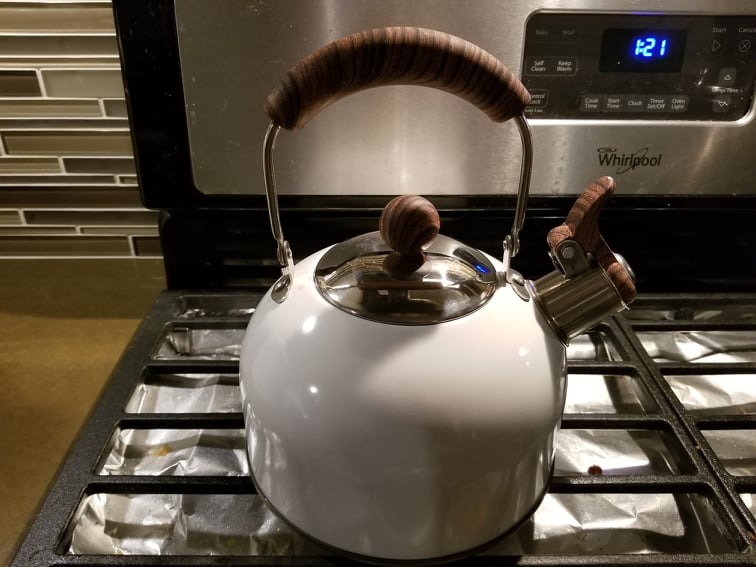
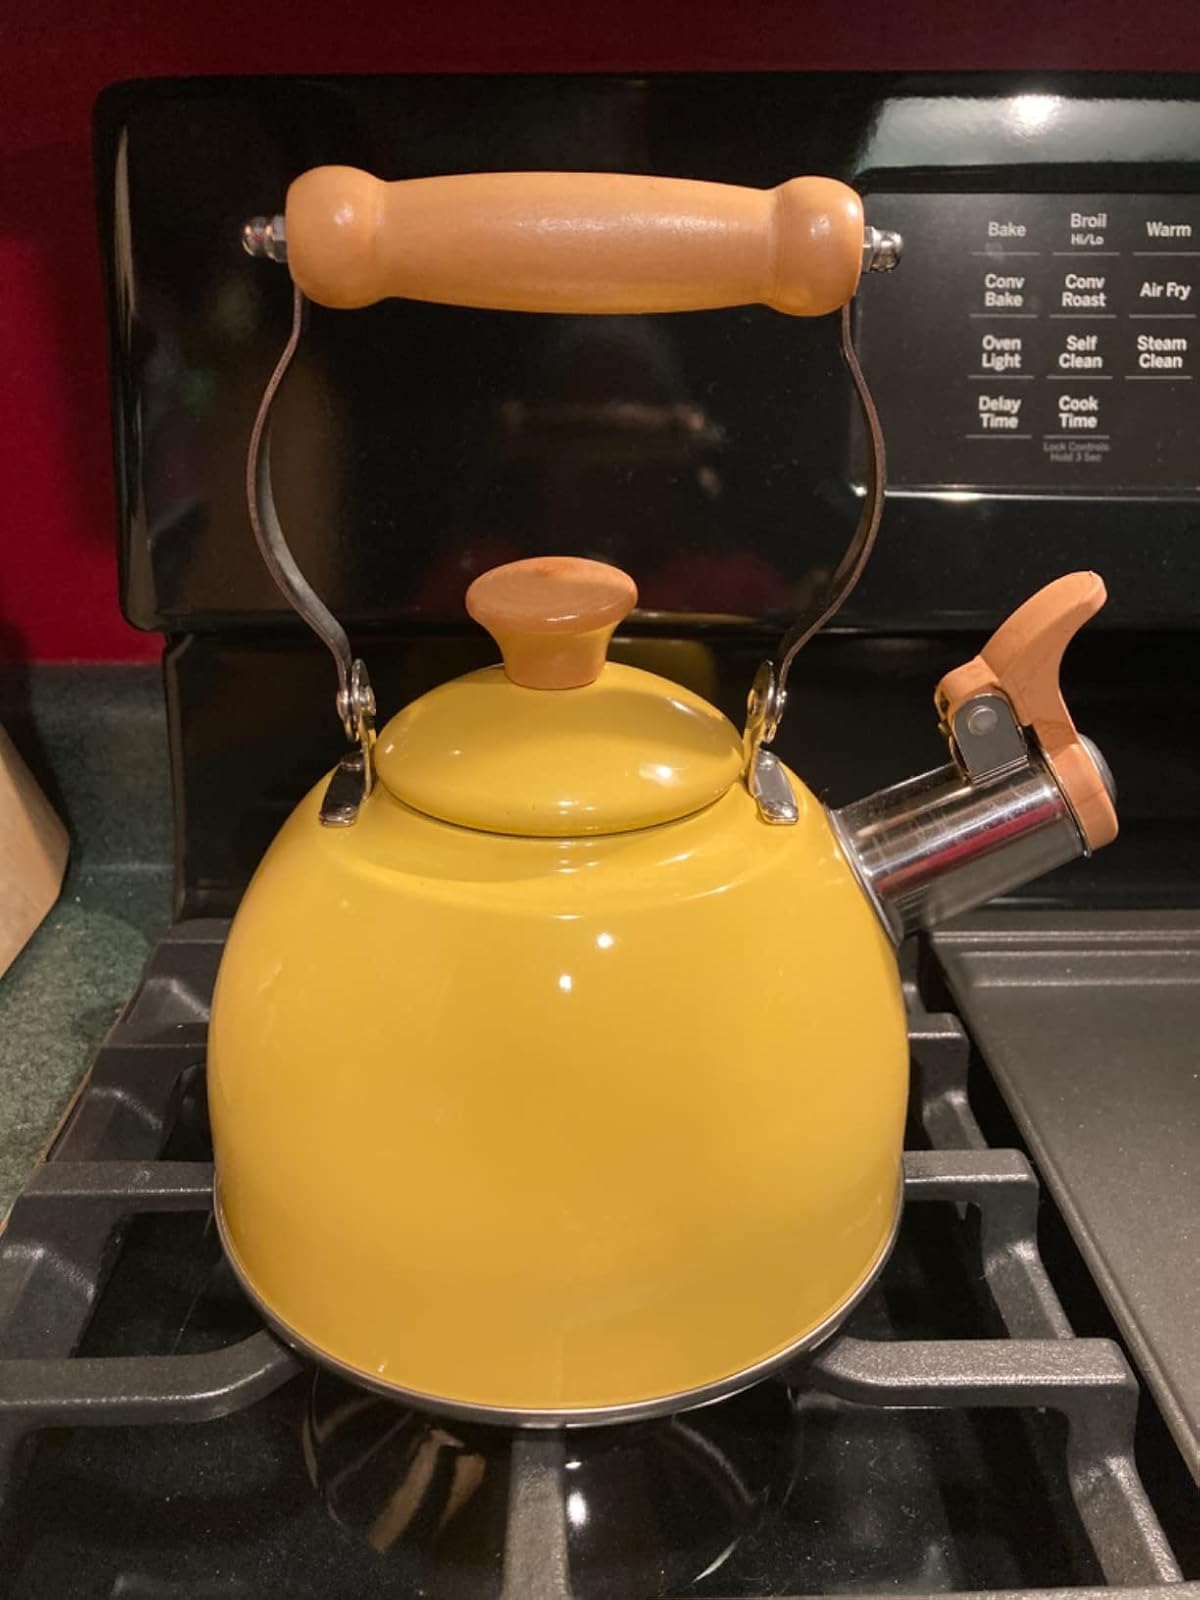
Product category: items_kettle
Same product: no